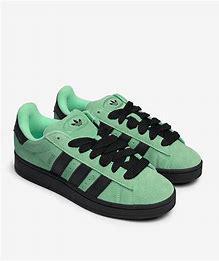
Brand: Adidas
Model: Campus